Italian cruiser Aretusa

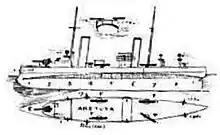
Plan and profile of the class

The -class cruisers were derivatives of the earlier, experimental s, themselves based on the preceding cruiser . The class marked a temporary shift toward the ideas of the in Italian naval thinking. The doctrine emphasized the use of small, torpedo-armed craft to destroy expensive ironclads.